Cnoidal wave

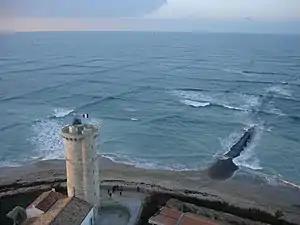
Crossing swells, consisting of near-cnoidal wave trains. Photo taken from Phares des Baleines (Whale Lighthouse) at the western point of Île de Ré (Isle of Rhé), France, in the Atlantic Ocean.

The Korteweg–de Vries equation (KdV equation) can be used to describe the uni-directional propagation of weakly nonlinear and long waves—where long wave means: having long wavelengths as compared with the mean water depth—of surface gravity waves on a fluid layer. The KdV equation is a dispersive wave equation, including both frequency dispersion and amplitude dispersion effects. In its classical use, the KdV equation is applicable for wavelengths "λ" in excess of about five times the average water depth "h", so for "λ" > 5 "h"; and for the period "τ" greater than formula_1 with "g" the strength of the gravitational acceleration. To envisage the position of the KdV equation within the scope of classical wave approximations, it distinguishes itself in the following ways: